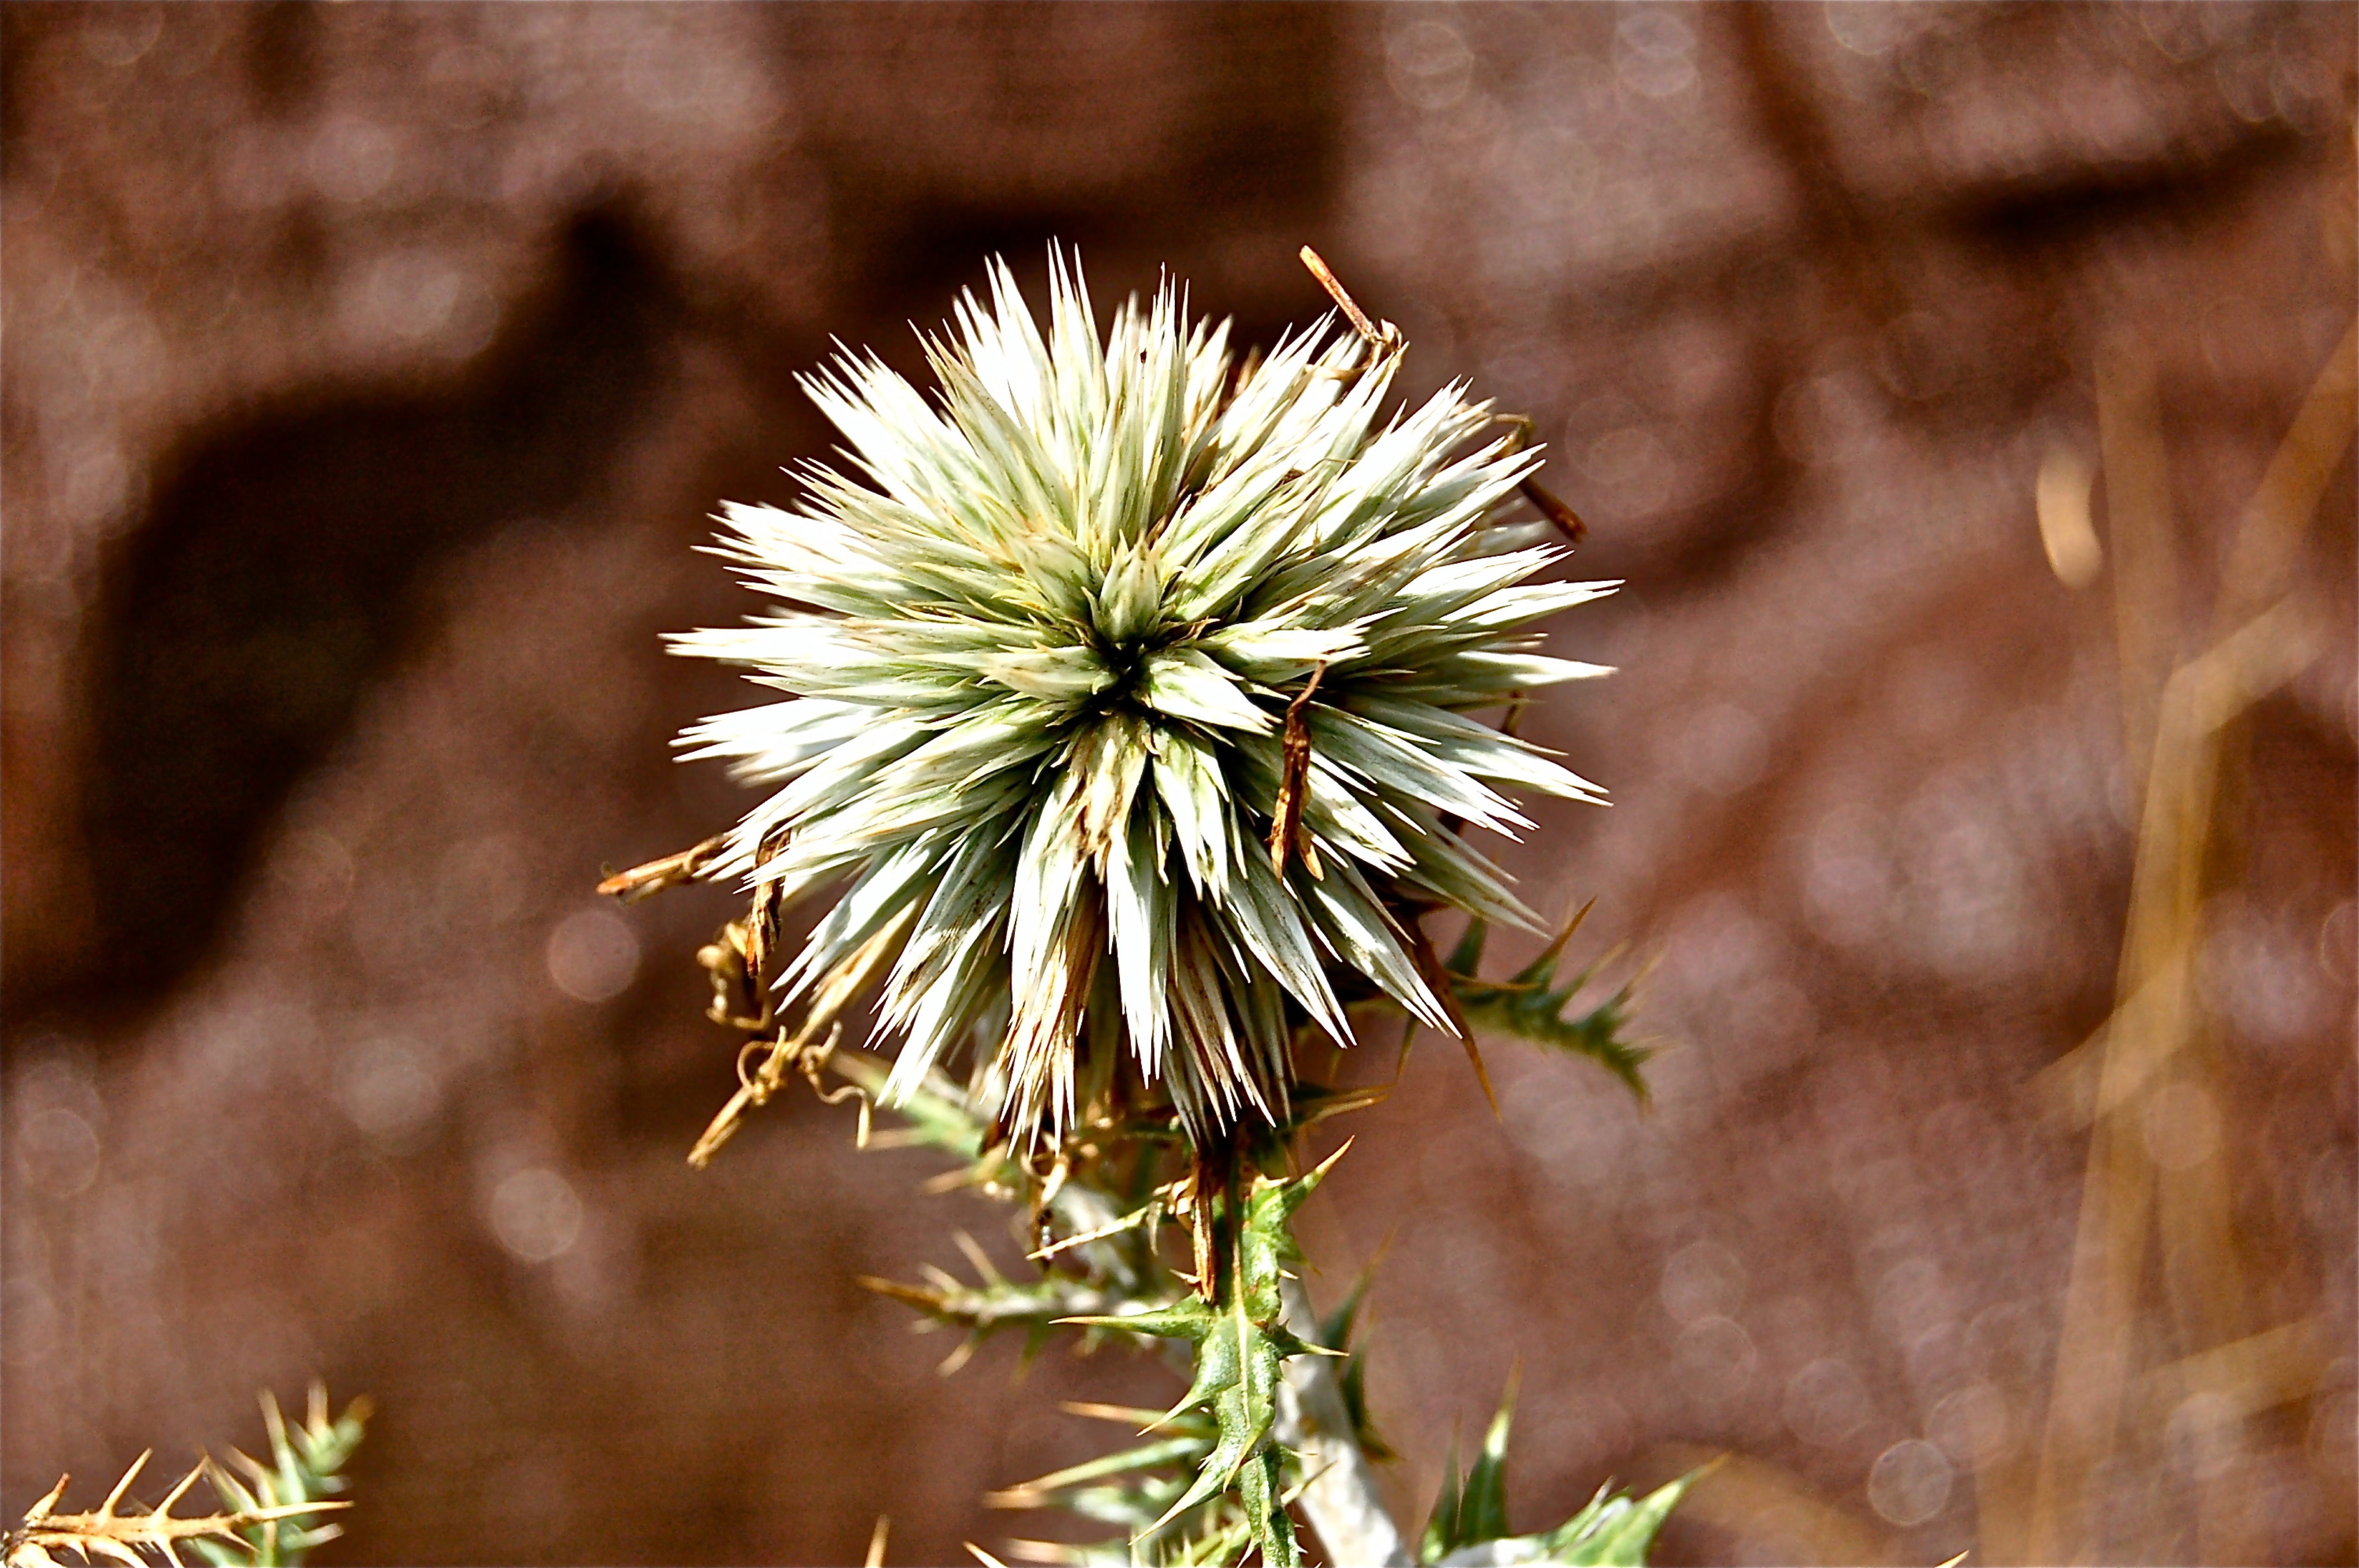
nature, cactus, plant, flower, spring, vegetable, flora, thistle, cynara, thorns spines and prickles, cardillo